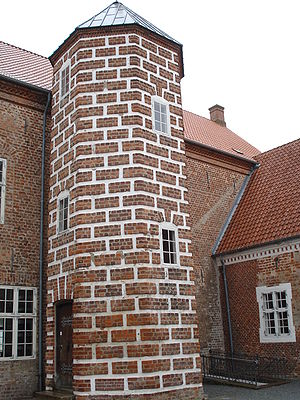
Sæbygård (Volstrup Sogn) / Historie
Trappetårnet i borggården med den karakteristiske kvadermuring.
Sæbygaard er en herregård i Volstrup Sogn ved Sæby i Frederikshavn Kommune. Siden 1988 har hovedbygningen været Herregårdsmuseet Sæbygård som en selvejende institution under Sæby Museum og siden 2007 under Nordjyllands Kystmuseum.